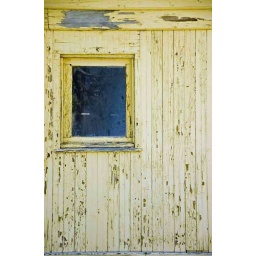
Side of a train car in Railroad museum outside Bishop, CA